1980s in fashion

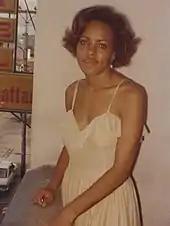
Young woman in 1980 wearing a low-cut spaghetti strap dress.

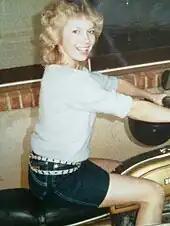
A young woman from the mid-1980s wearing a denim mini skirt with two thin belts.

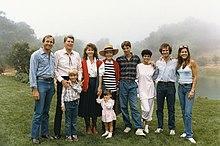
Ronald and Nancy Reagan in Western clothing, 1985

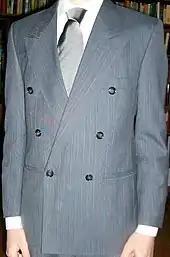
1940s inspired pinstripe suit with large shoulder pads and double breasted fastening. These "power suits" were fashionable in Britain from the early 1980s until the late 1990s.

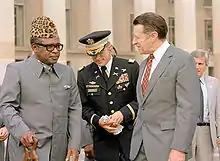
Mobutu wearing safari jacket, 1983.

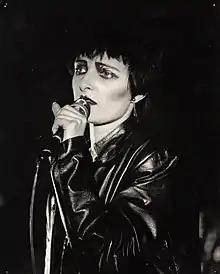
English singer Siouxsie Sioux wearing black clothing, back-combed hair, and heavy black eyeliner. She was an inspiration for the gothic fashion trend that started in the early 1980s.

Parachute pants are a style of trousers characterized by the use of ripstop nylon or extremely baggy cuts. In the original tight-fitting, extraneously zippered style of the late 1970s and early 1980s, "parachute" referred to the pants' synthetic nylon material. In the later 1980s, "parachute" may have referred to the extreme bagginess of the pant. These are also referred to as "Hammer" pants, due to rapper MC Hammer's signature style. Hammer pants differ from the parachute pants of the 1970s and early 1980s. They are typically worn as menswear and are often brightly colored. Parachute pants became a fad in US culture in the 1980s as part of an increased mainstream popularity of breakdancing.